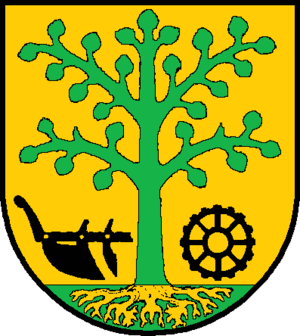
Hoisdorf est une commune allemande de l'arrondissement de Stormarn, dans le Land de Schleswig-Holstein.